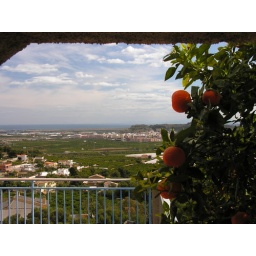
Framing Sagunto from a balcony in Valencia Spain land of oranges